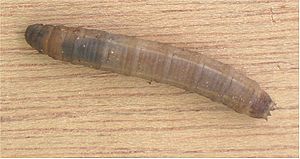
Stankelben / Billeder
Stankelben er en familie af insekter i ordenen tovinger. De ligner store myg med lange ben og lange smalle vinger. De lever i fugtige områder, både i og uden for skov. I Danmark er registreret 85 forskellige arter af stankelben. De fleste stankelben tager så vidt vides ikke næring til sig som voksne - nogle søger dog til blomster.